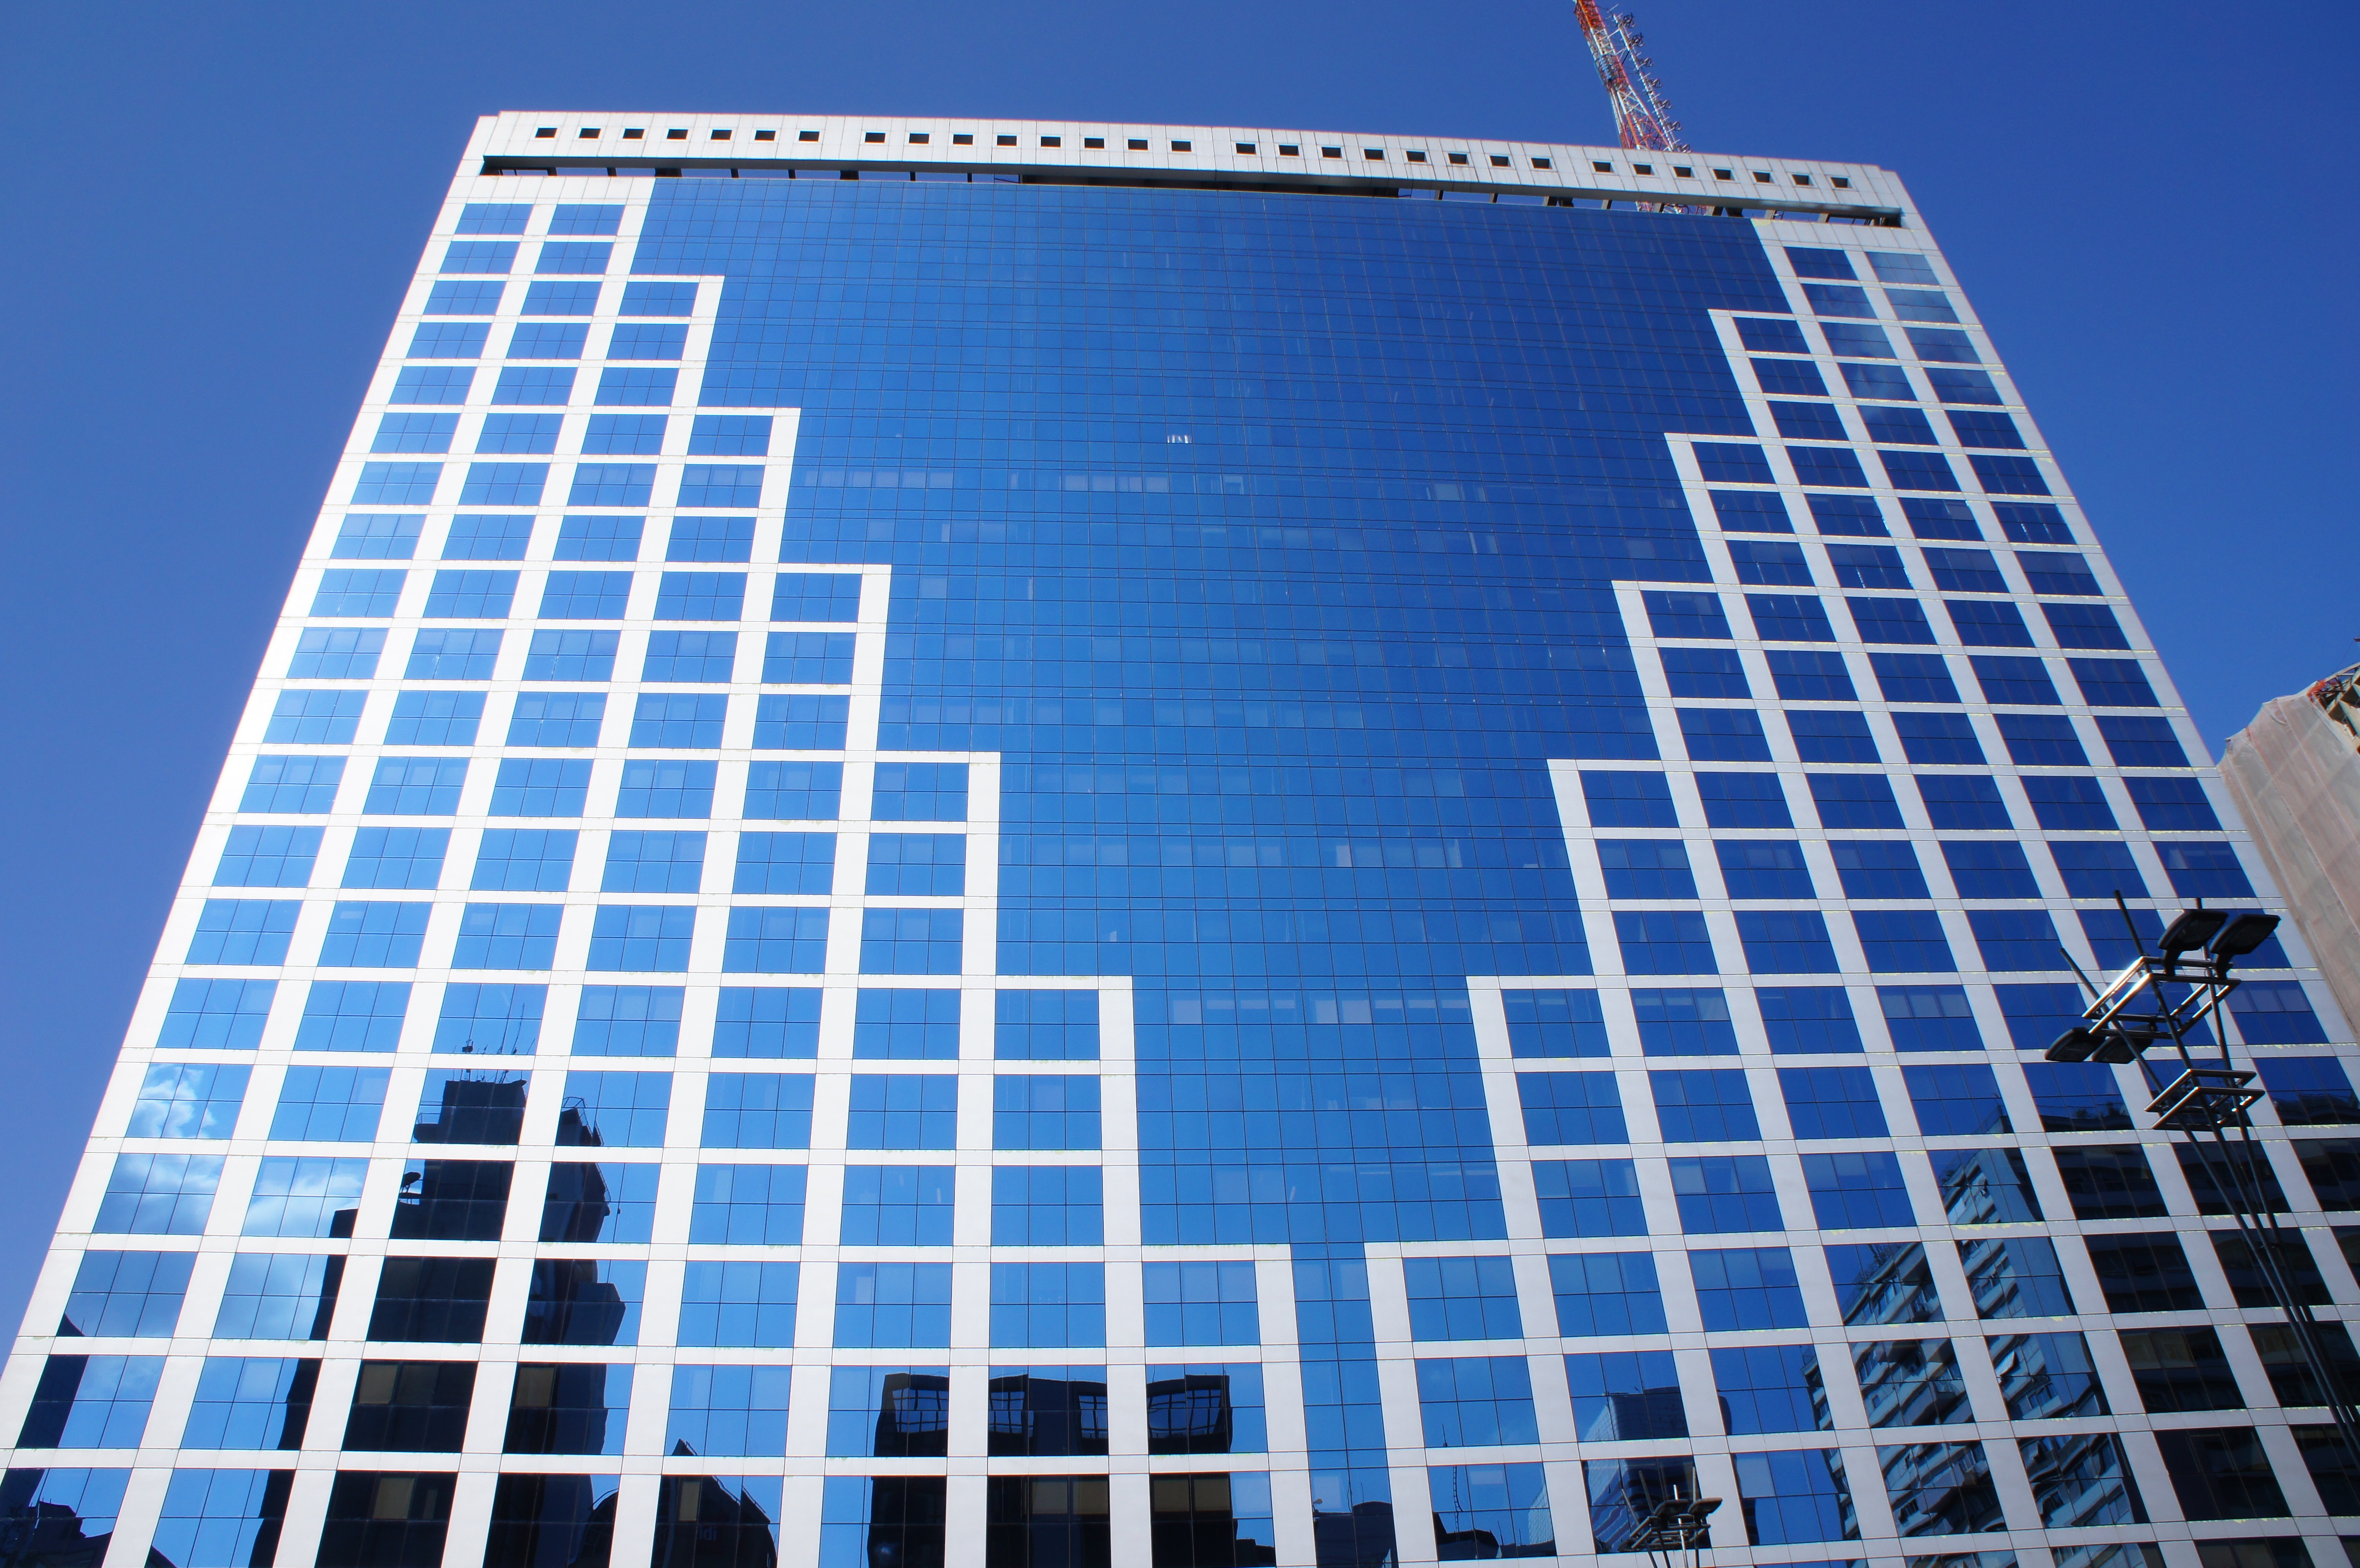
architecture, structure, building, skyscraper, line, landmark, facade, blue, stadium, office building, tower block, sao paulo, daylighting, business center